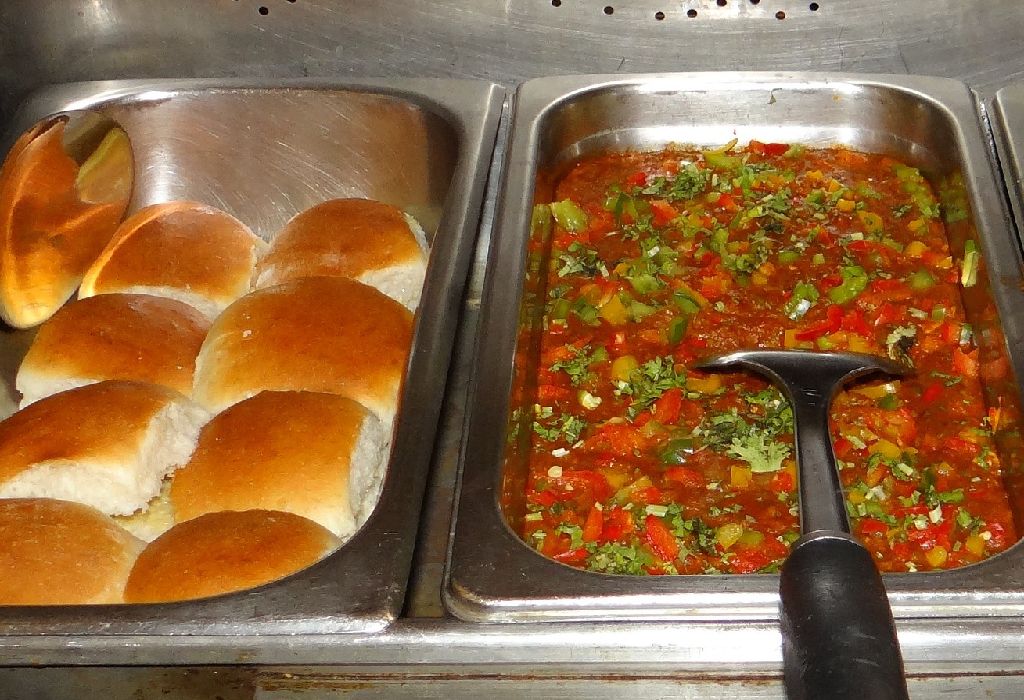
Dish: pav_bhaji